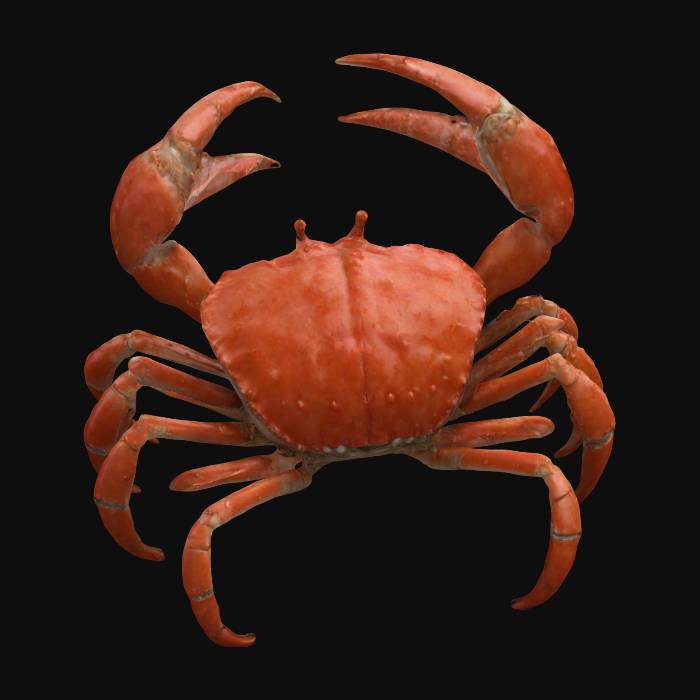
미적 점수 (1~10점): 1